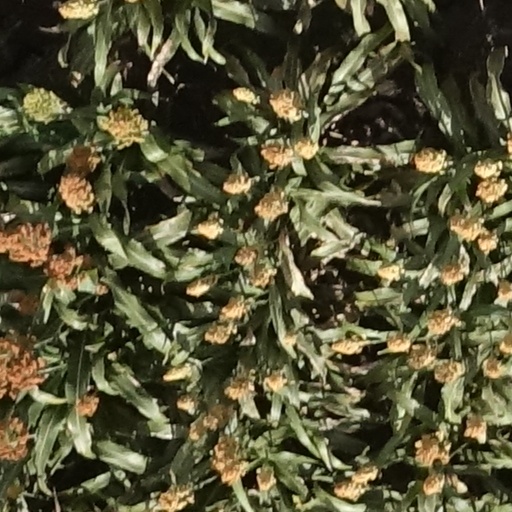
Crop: sorghum